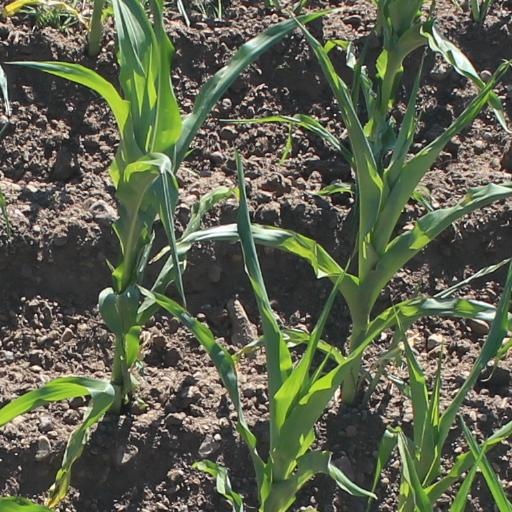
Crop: maize; corn